Hungary national football team

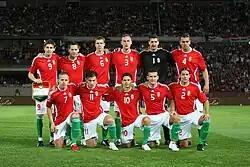
Hungary in 2010 FIFA World Cup qualification against Sweden at Ferenc Puskás Stadium on 5 September 2009

In 1960, Hungary entered the Olympics held in Rome and was drawn into Group D with France, Peru and India. Hungary finished top of the group after winning all matches by a combined goal difference of +12. In the semi-finals, they lost to Denmark 0–2, but beat Italy in the bronze medal match 2–1 thanks to a goals from Orosz and Dunai.